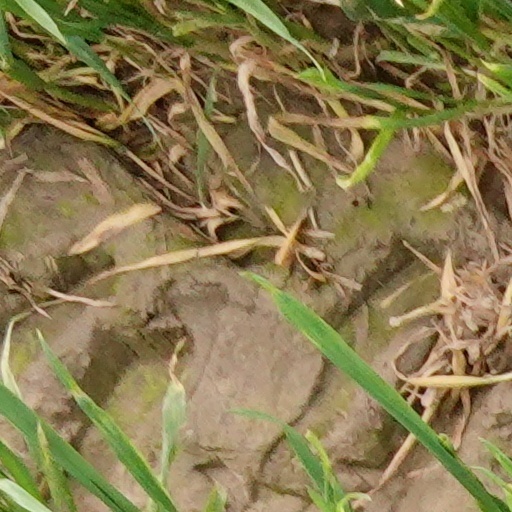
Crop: wheat